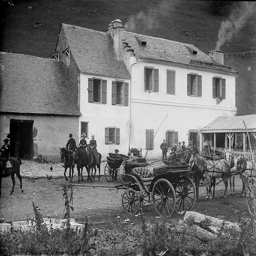
A group of men riding horses in front of a two story building.
A black and white photo of a house and horse drawn carriages
an old photo of people riding horses in front of a large house
A black and white photo of people, horses, and buggies in front of a house.
an image of a horse and carriage family